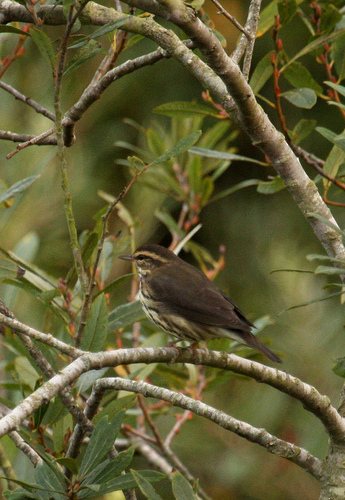
the bird has long flat beak and a dark brown feathers.
a small sized bird with dark brown wings and a short pointed bill
this is a bird with a dark brown back and a striped white breast.
this is a dark brown bird with a stripped white breast.
this bird has a speckled belly and breast with a short pointy bill.
this small bird has a medium sized beak and brown feathers.
a brown bird with a brown and black belly and a tan stripe on it's brown head.
a bird with a small pointed beak, black eyes, tan eyebrows, dark brown crown and wings, and a white and brown striped breast and belly.
this bird has a brown crown as well as a white and black spotted belly
this bird is black with white and has a very short beak.
Species: Northern Waterthrush